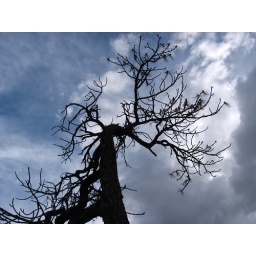
pine in the sky